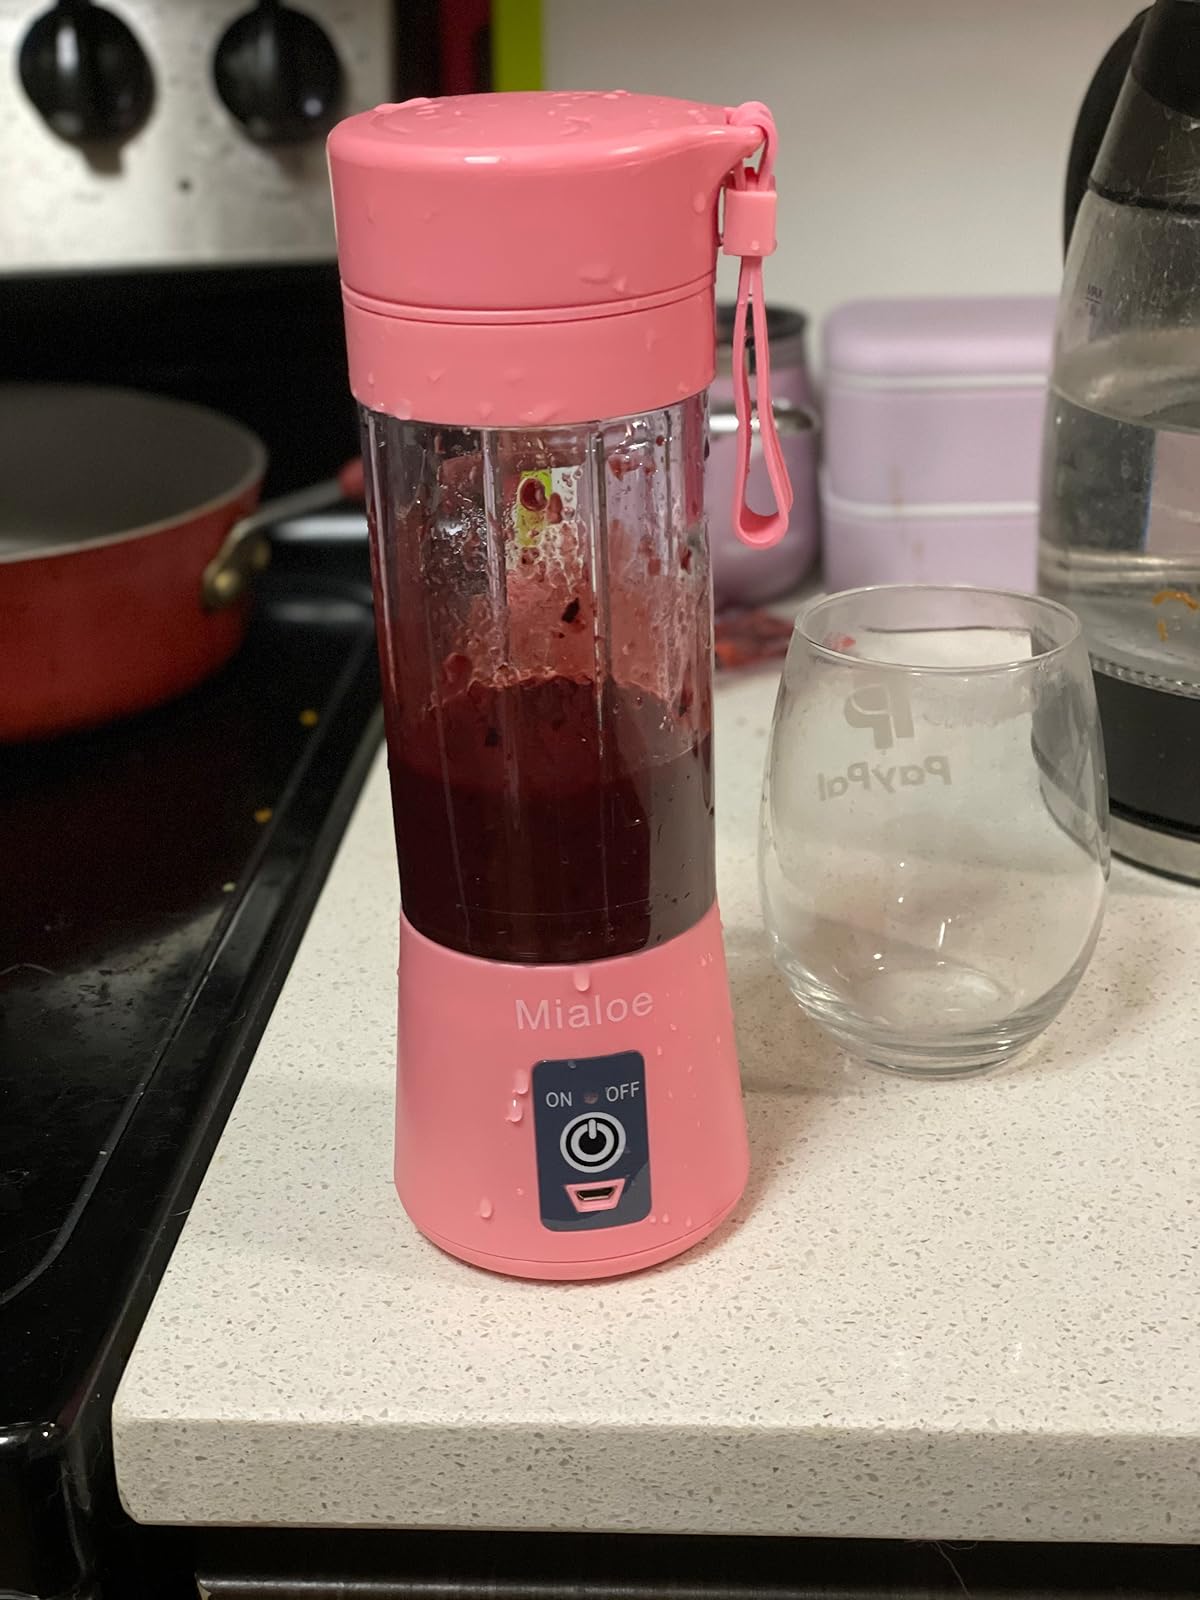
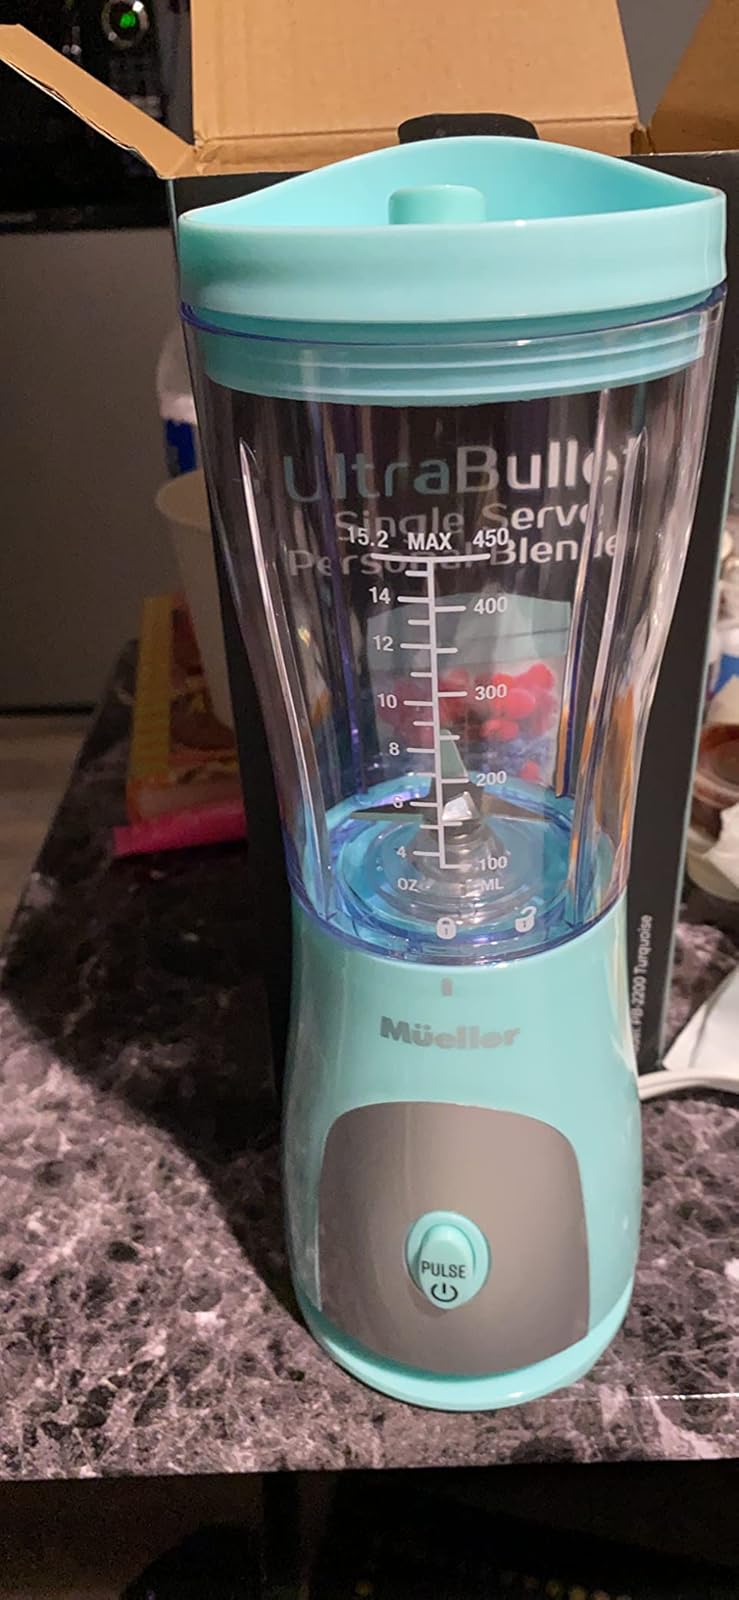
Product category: items_blender
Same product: no